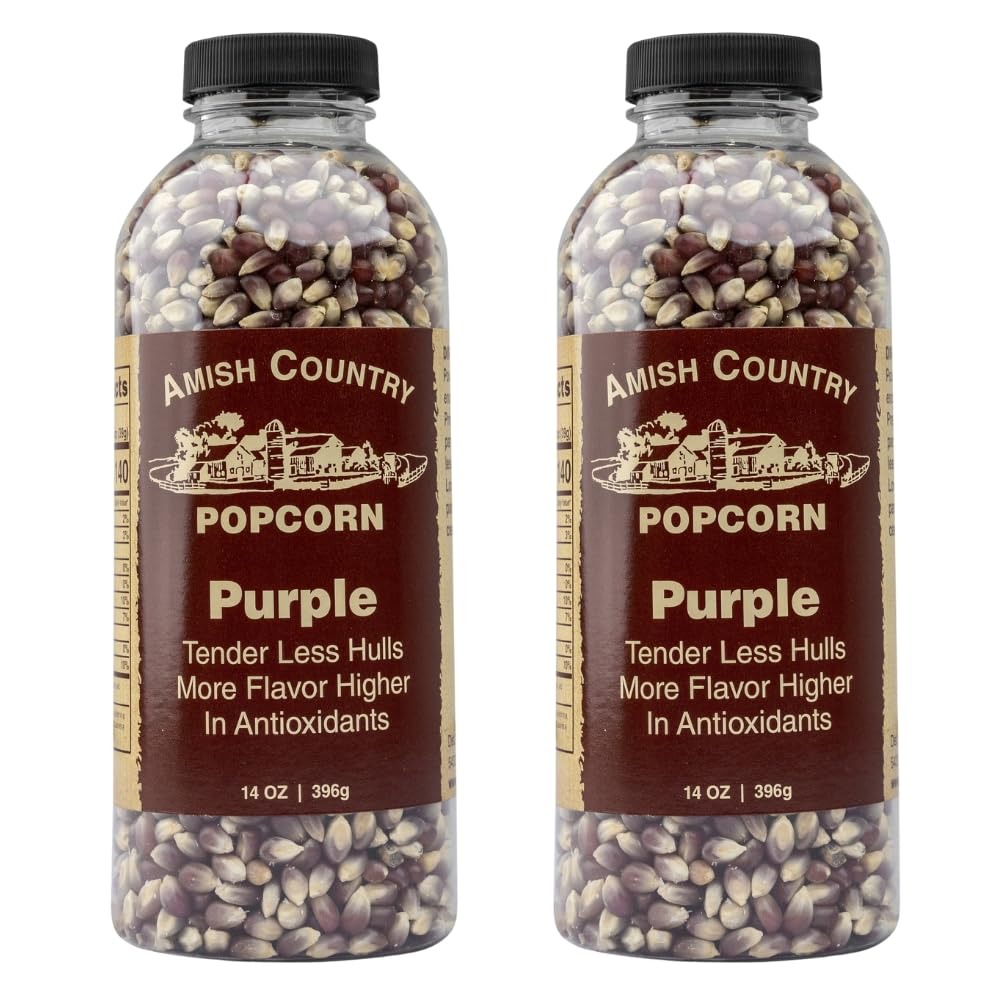
Item Name: Amish Country Popcorn | 2-14 oz Bottles | Purple Popcorn Kernels | Old Fashioned, Non-GMO and Gluten Free (2-14 oz Bottles)
Bullet Point 1: 2 - 14 OUNCE PURPLE POPCORN BOTTLE - This delicious, gourmet popcorn is made in the heart of Amish country.
Bullet Point 2: STORING YOUR POPCORN - For long-term storage, we recommend keeping your popcorn in a resealable plastic or glass container in a cool, dry place. Any intense heat or high humidity can drastically shorten the shelf life of popcorn, as with all grains.
Bullet Point 3: NON-GMO & GLUTEN FREE - With our products being Non-GMO and Gluten Free, you can eat this popcorn with peace of mind!
Bullet Point 4: LOW CALORIE - Not only is our Popcorn low calorie, but it is delicious and healthy as well!
Bullet Point 5: TREE NUT & PEANUT FREE - You don't have to worry about nut allergies with Amish Country Popcorn products. You can grab a bag, pop it, and you're ready to enjoy the deliciousness.
Value: 28.0
Unit: Ounce

Price: 12.98